Armed Forces Foundation

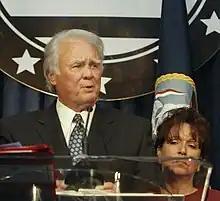
Congressman C.W Bill Young of Florida with his wife Beverly speak at the 2008 Armed Forces Foundation's Congressional Gala.

The Honorable C.W Bill Young Financial Assistance Fund, named after former Congressman Bill Young, once provided direct financial assistance to service members and their families facing financial hardship through injury and other service related situations.